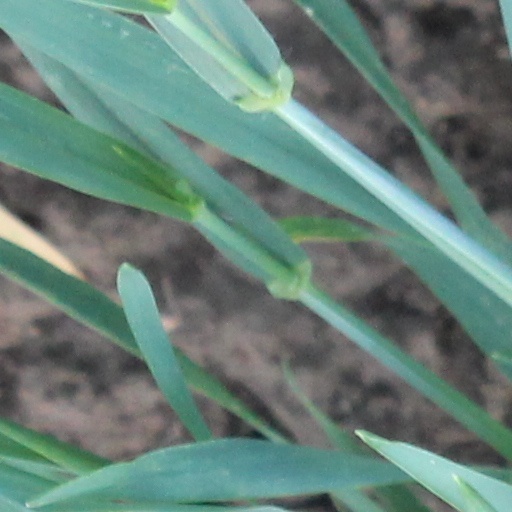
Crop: wheat